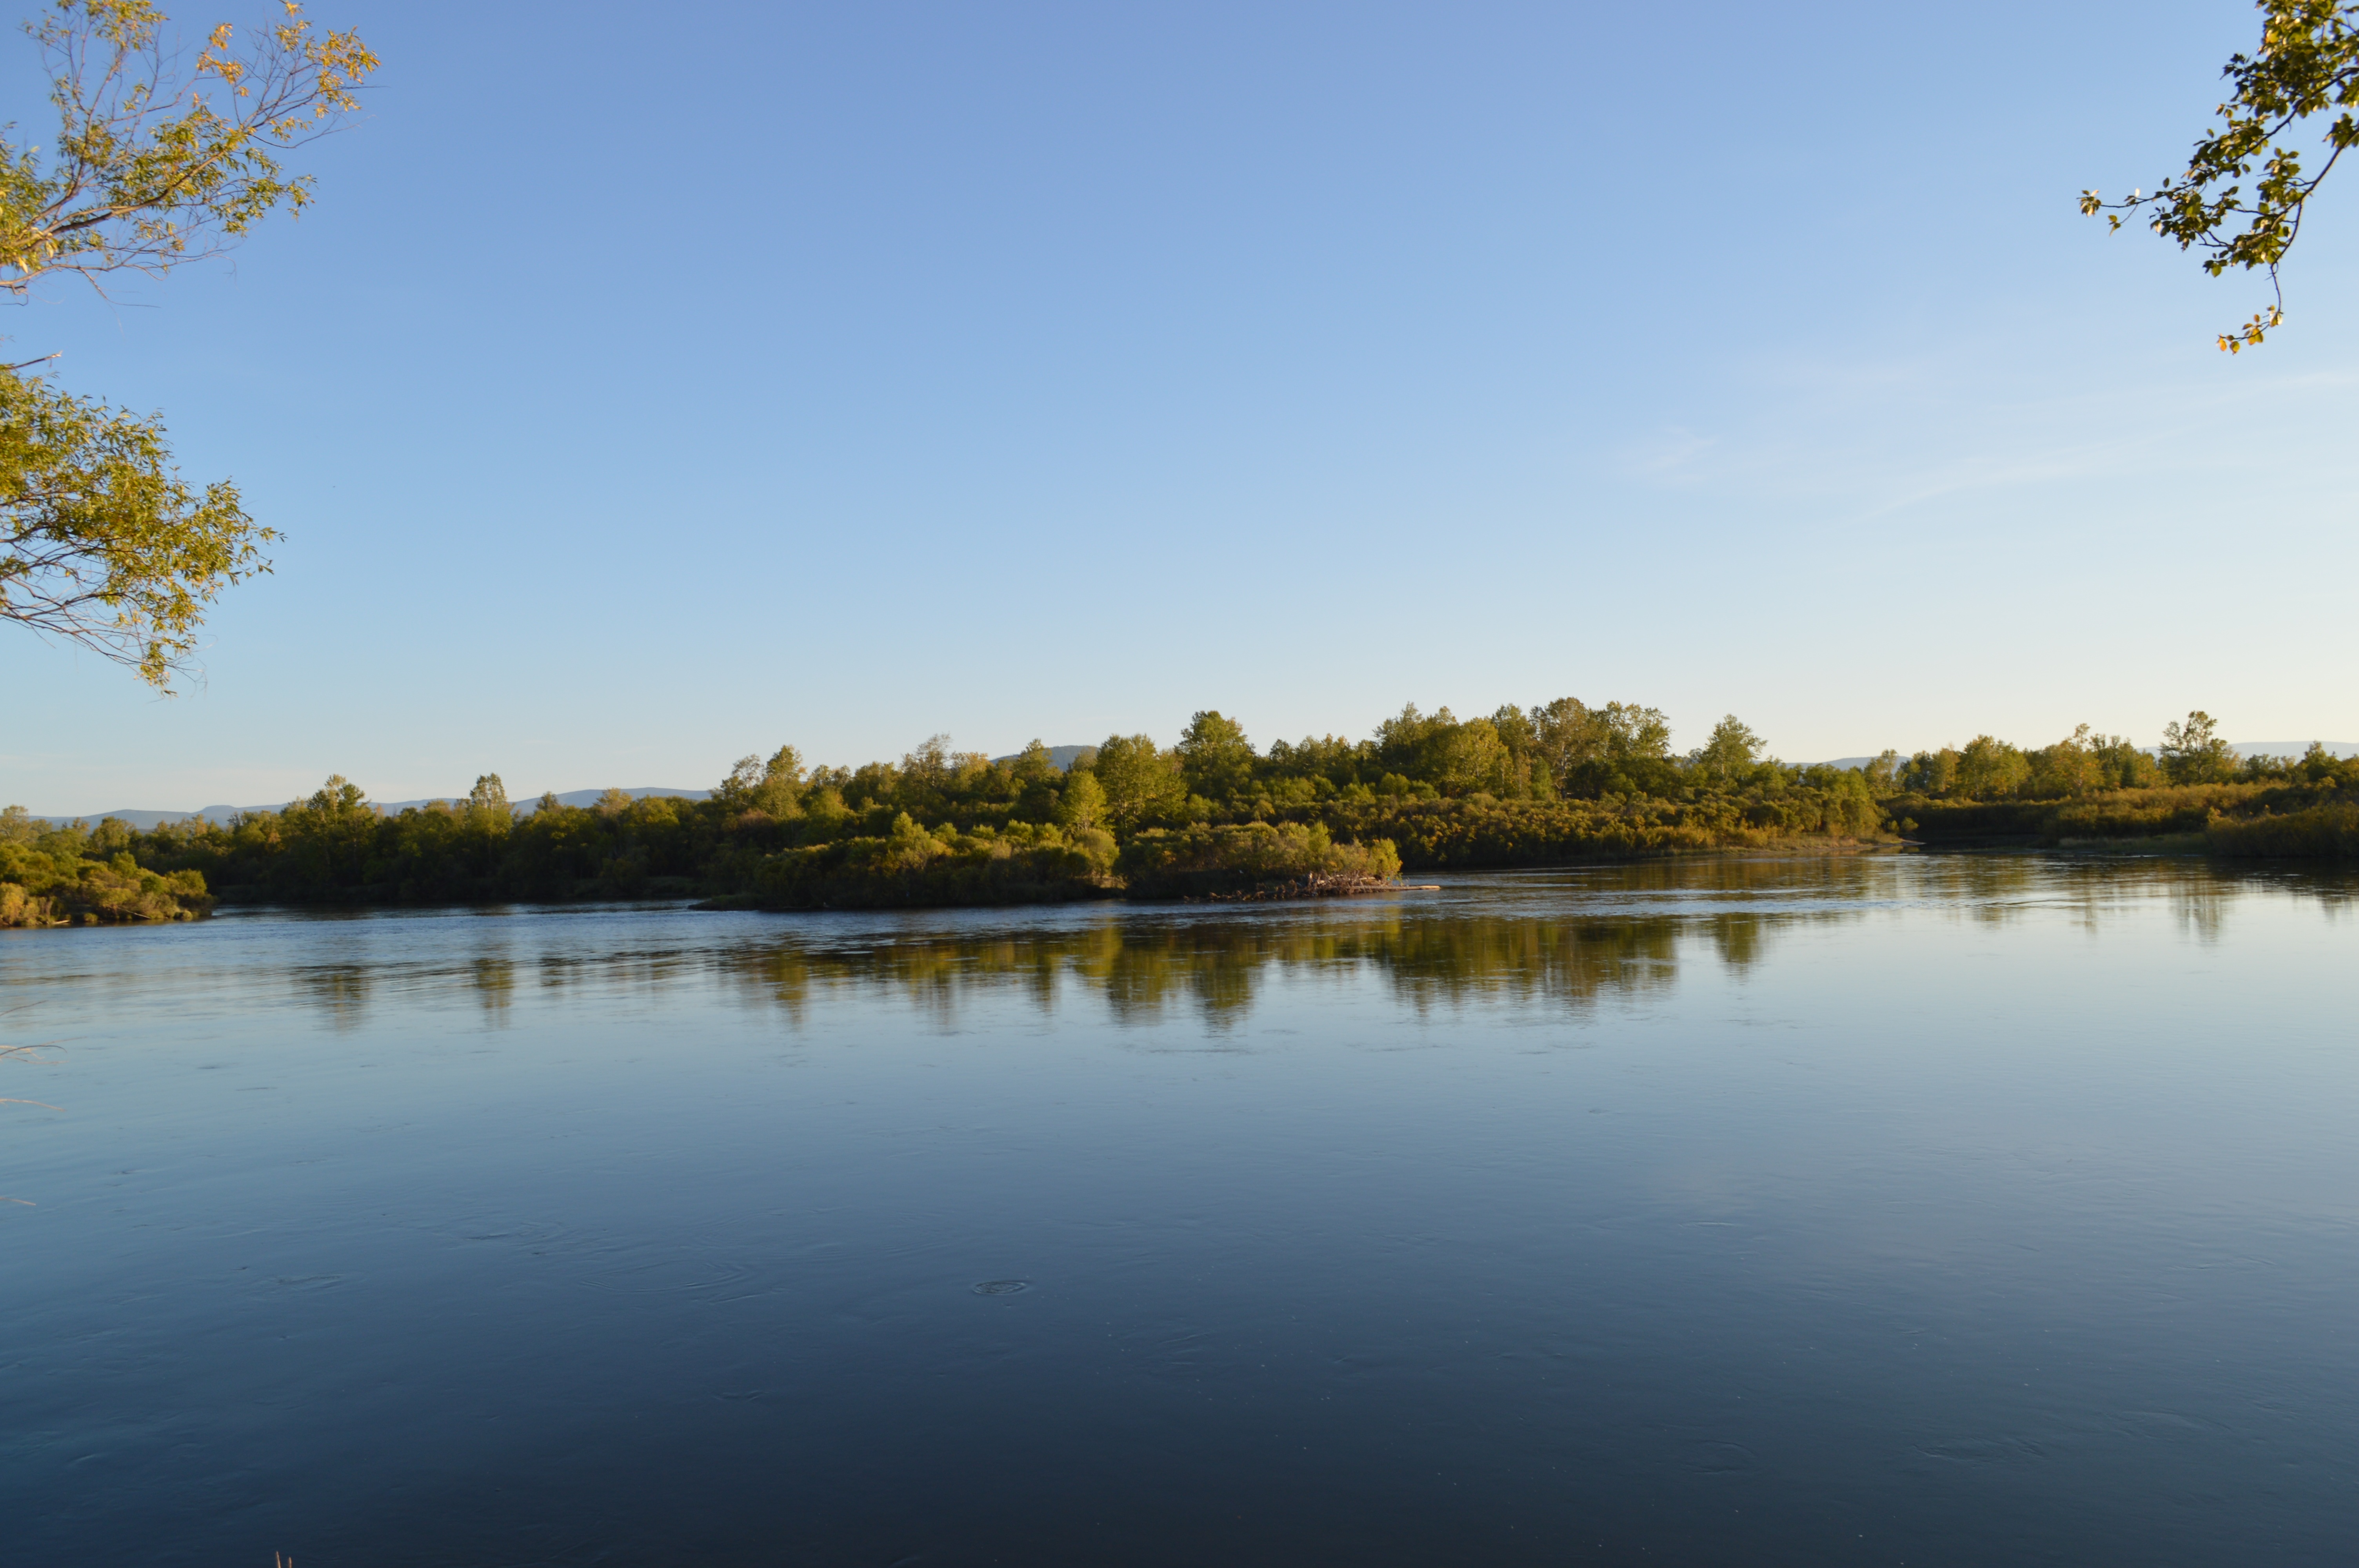
landscape, tree, water, nature, forest, sky, morning, lake, river, dusk, pond, reflection, autumn, park, reservoir, body of water, russia, loch, reflection in the water, quiet river, autumn on the river, woody plant